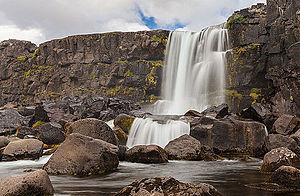
Þingvellir, toponyme islandais signifiant littéralement « plaines du Parlement », est un site historique et un parc national du sud-ouest de l'Islande, non loin de la capitale, Reykjavik.